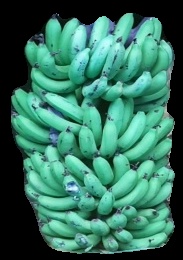
Variety: pachbale
Grade: grade1